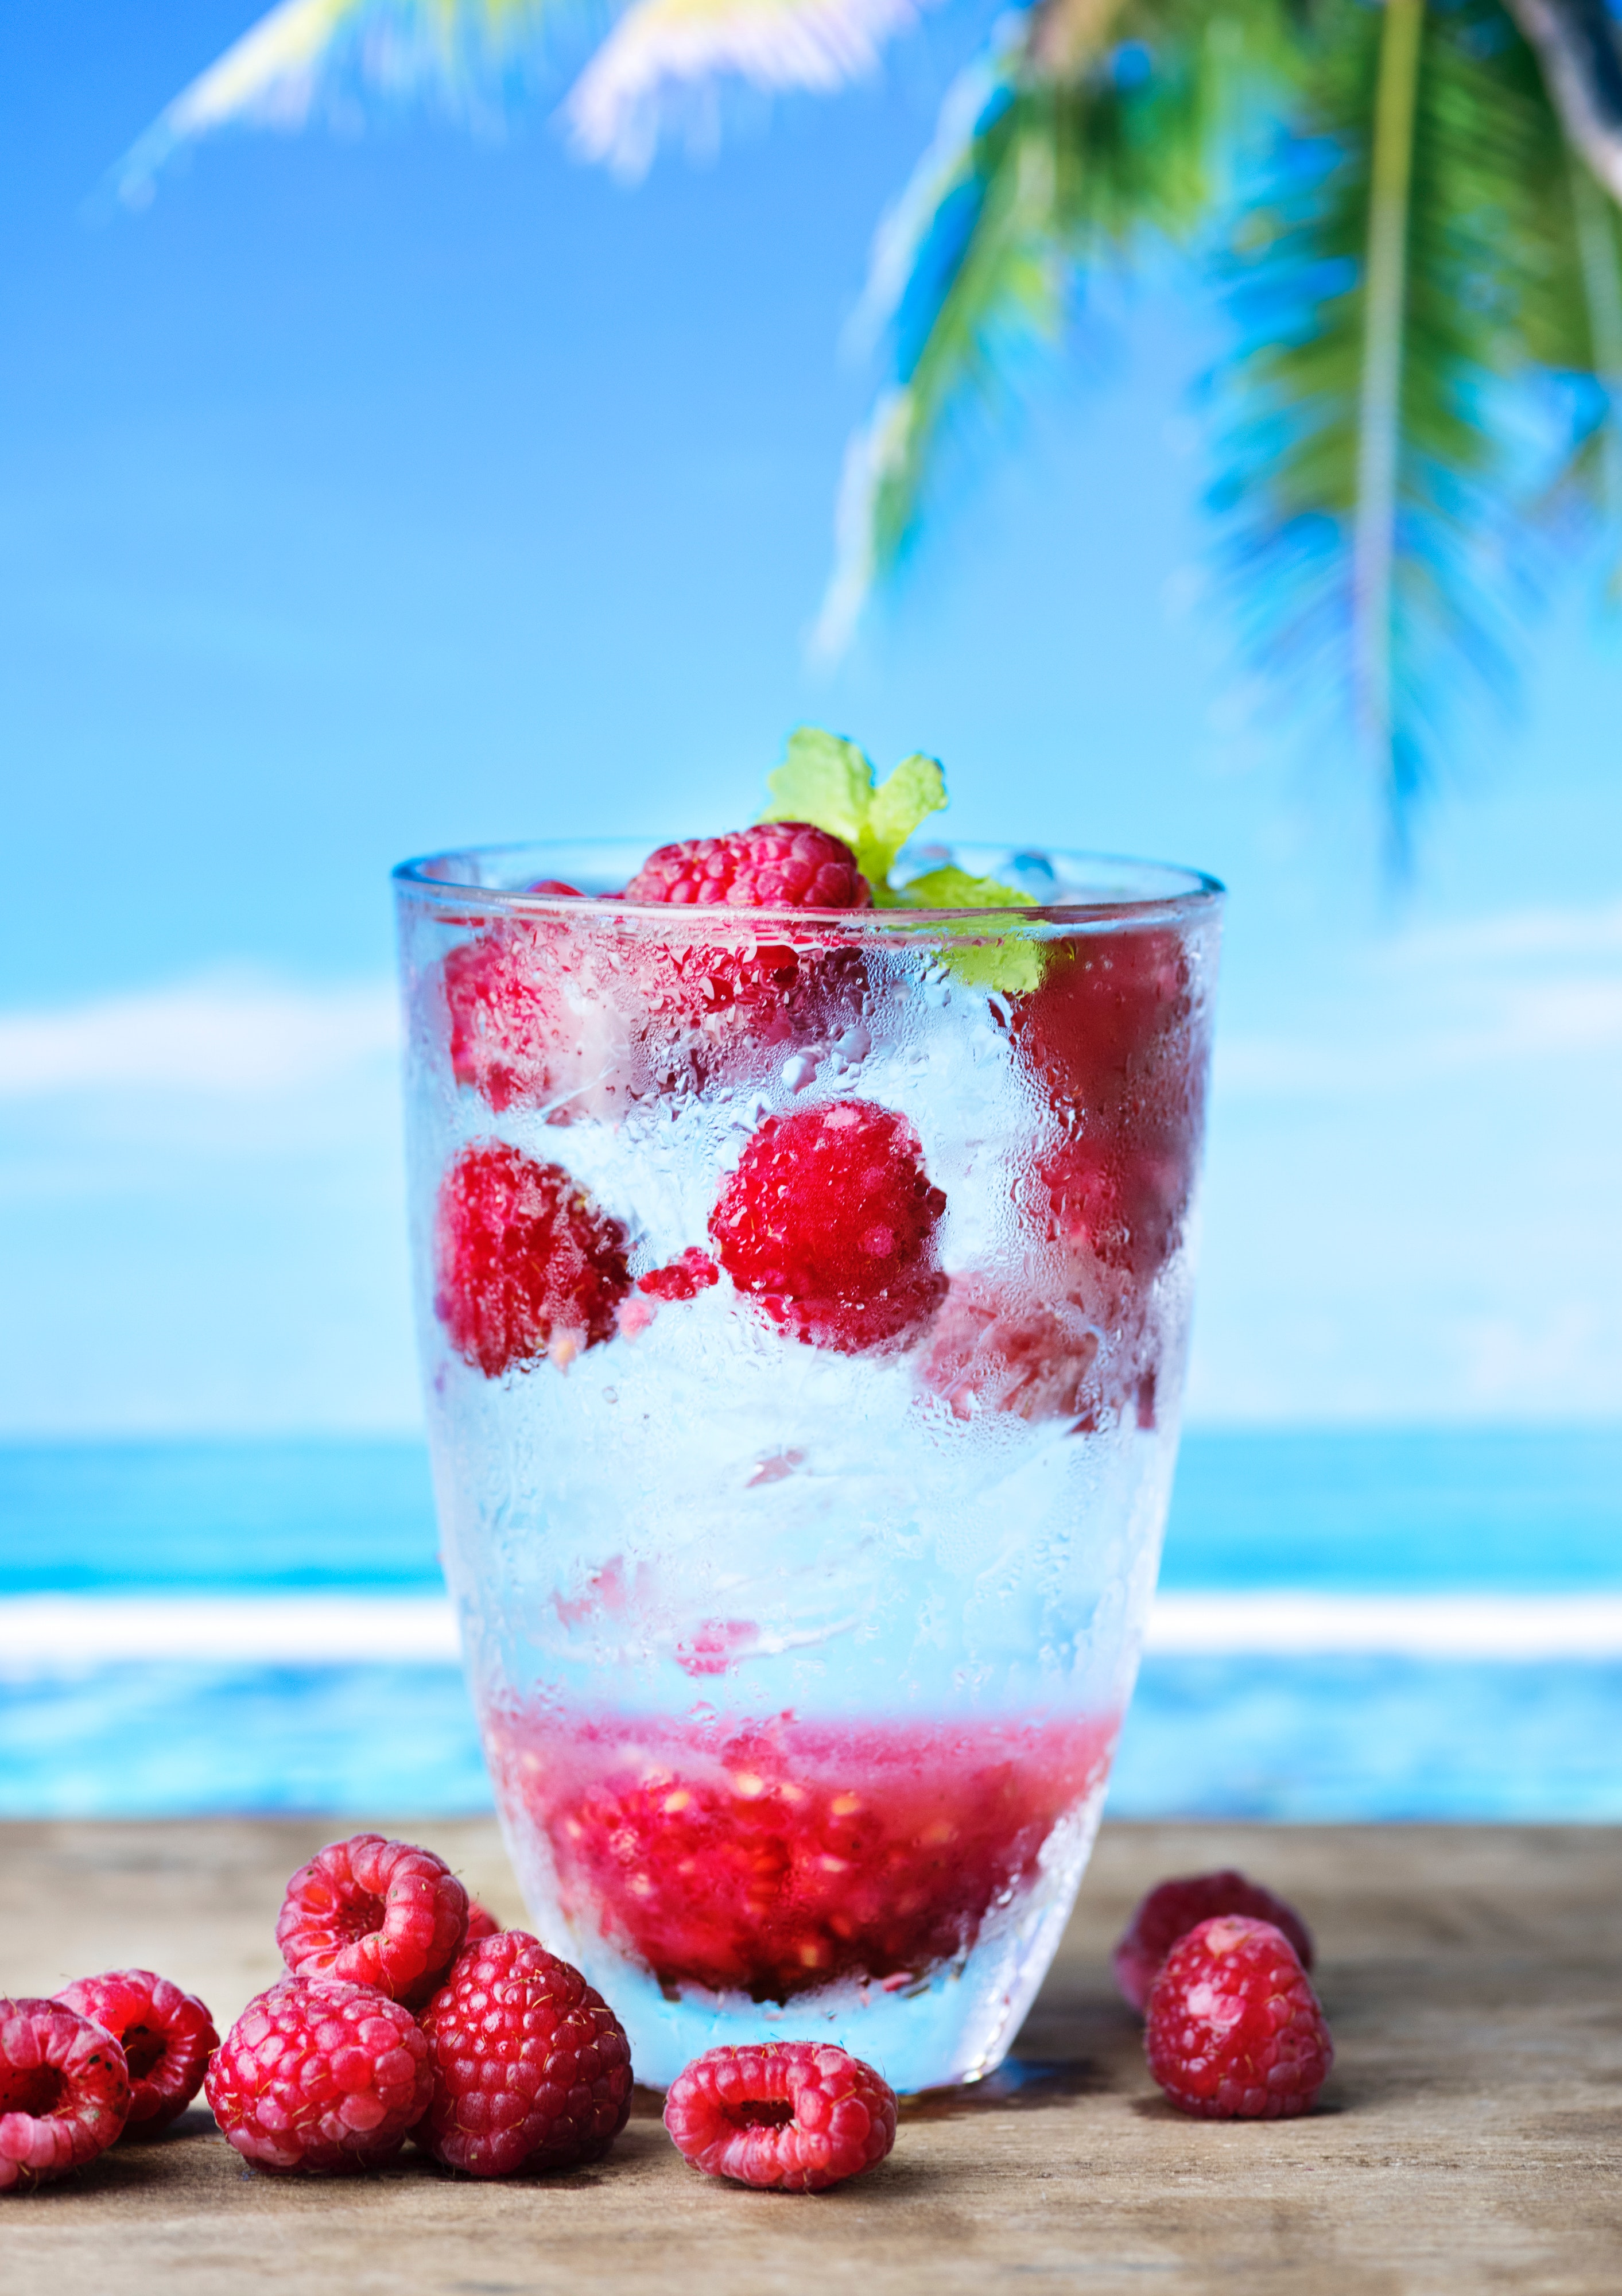
food, drink, berry, non alcoholic beverage, dessert, fruit, ingredient, frozen dessert, cuisine, raspberry, milkshake, plant, cream, italian soda, strawberry, smoothie, strawberries, produce, granita, dish, dairy, fizz